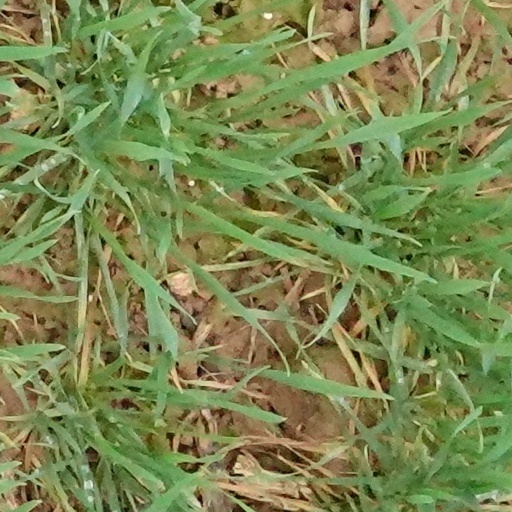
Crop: wheat